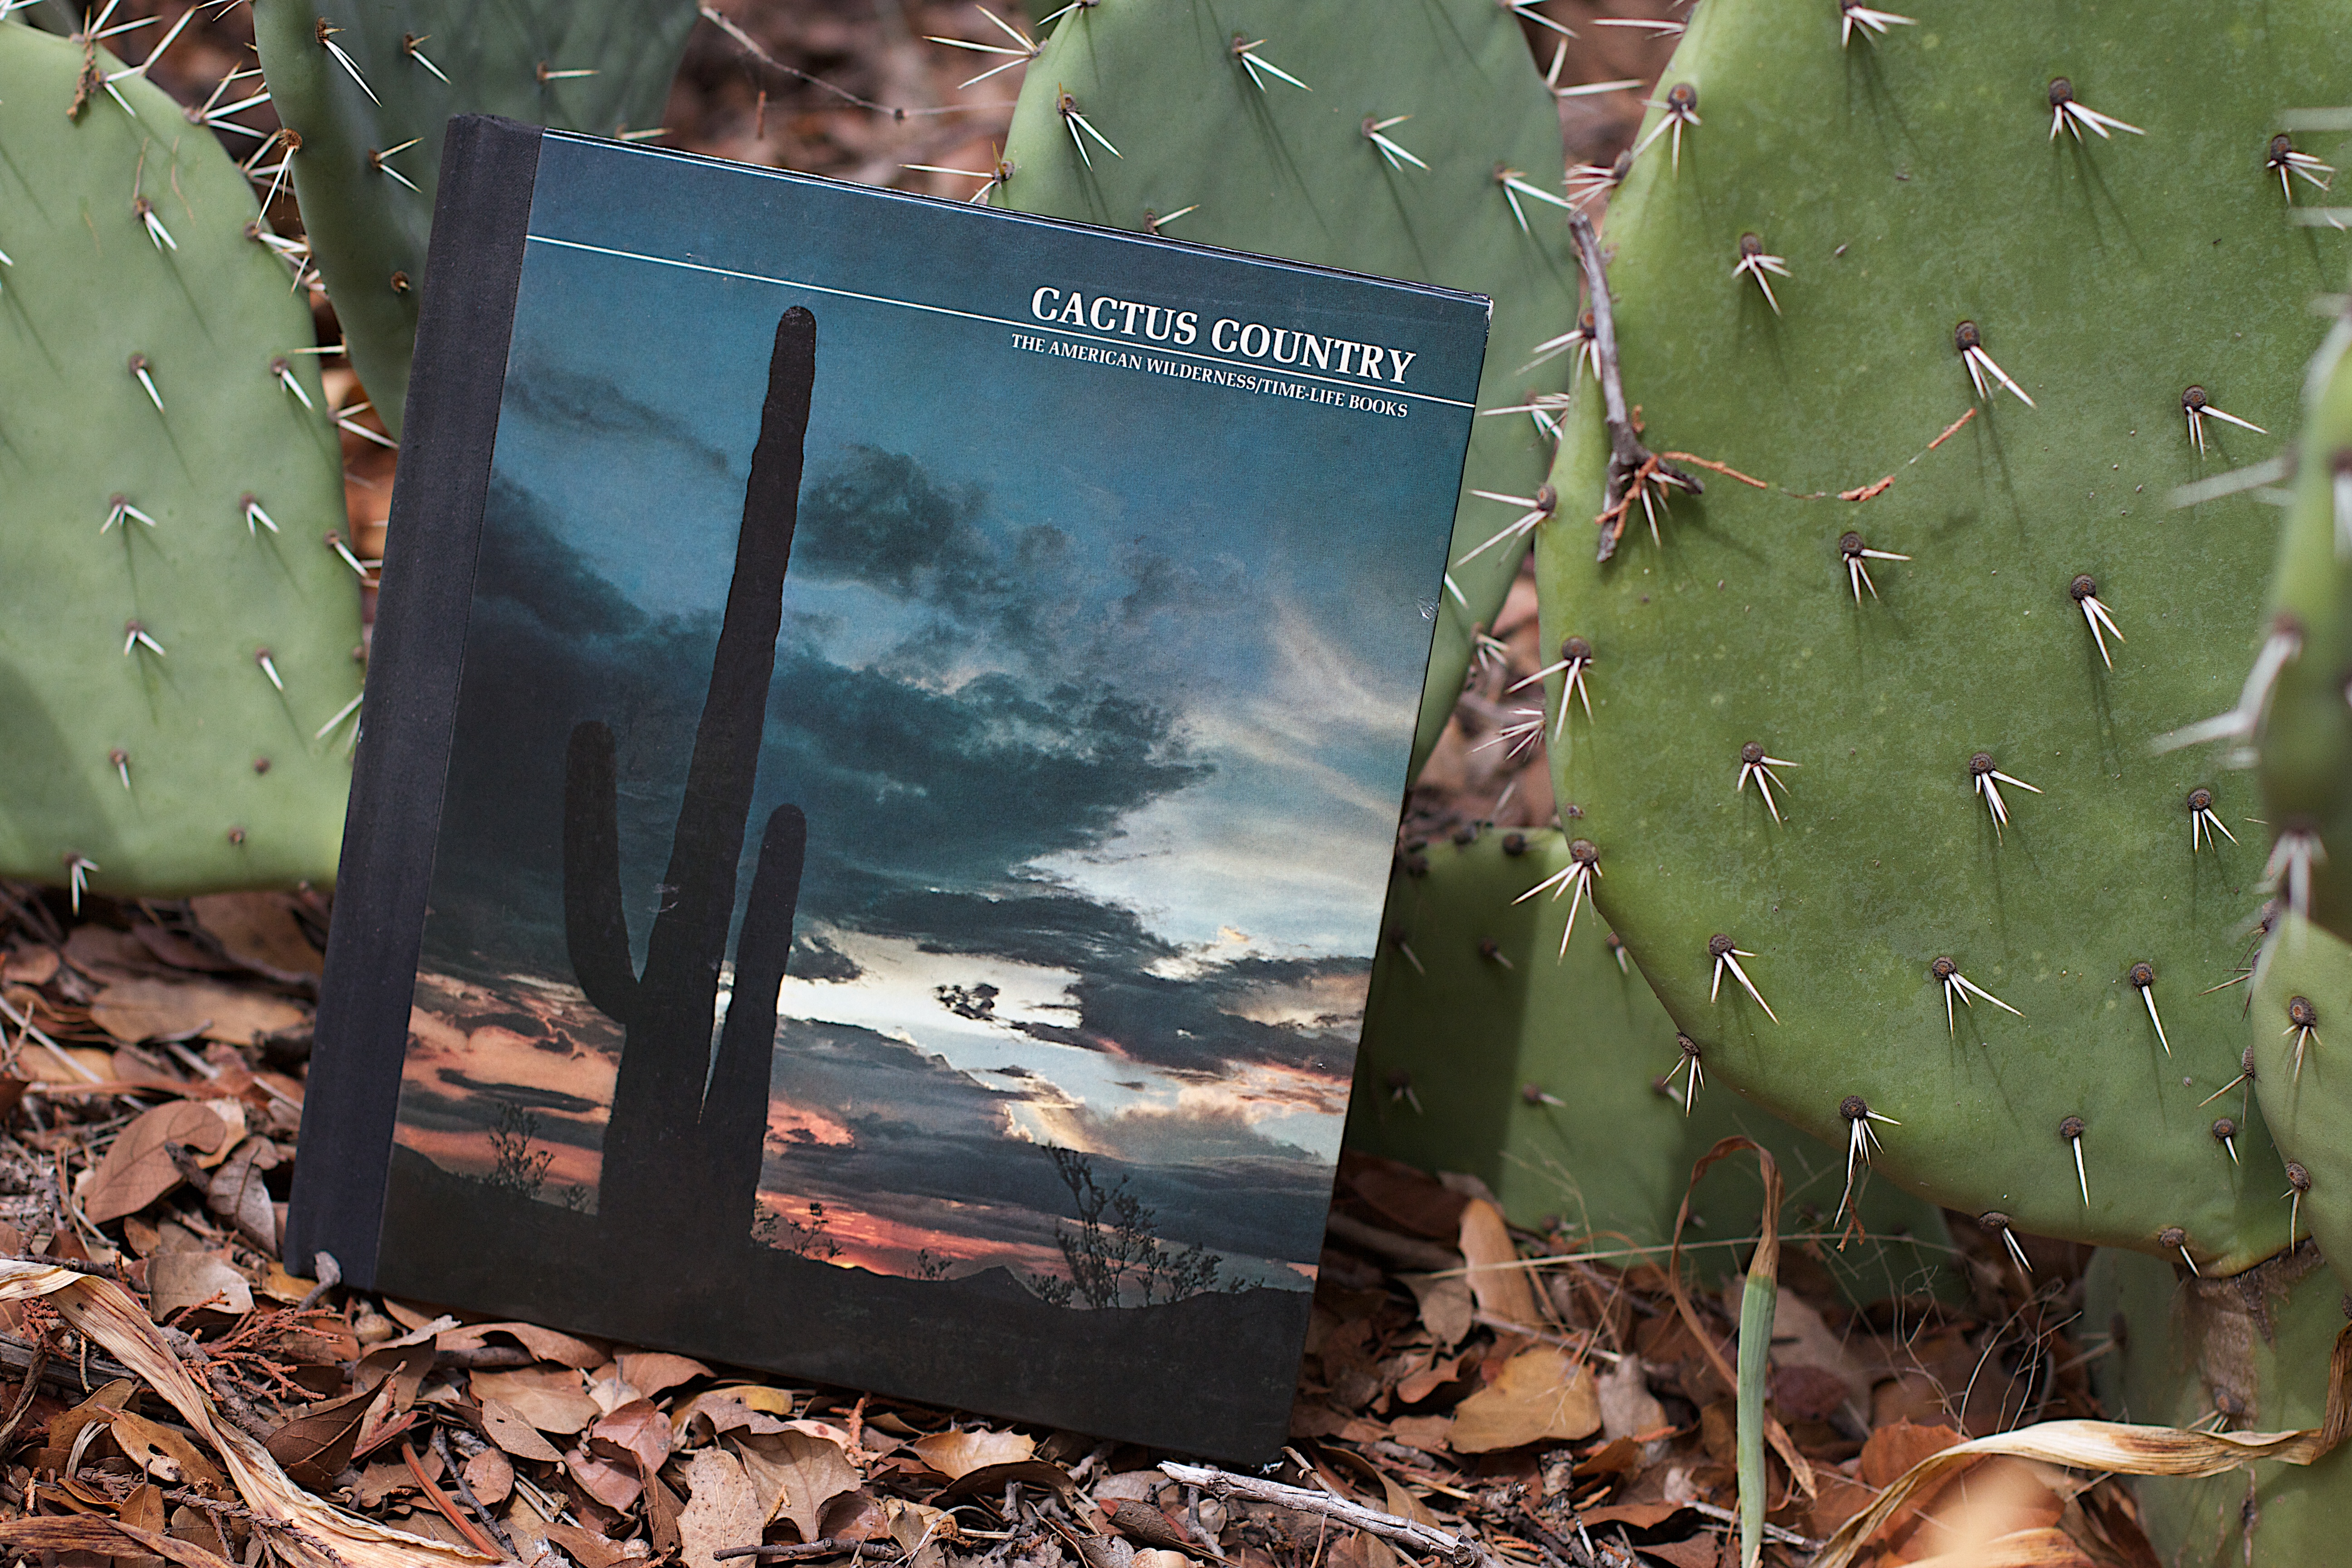
cactus, plant, leaf, green, soil, botany, flora, fauna, flowering plant, prickly pear, land plant, nopal